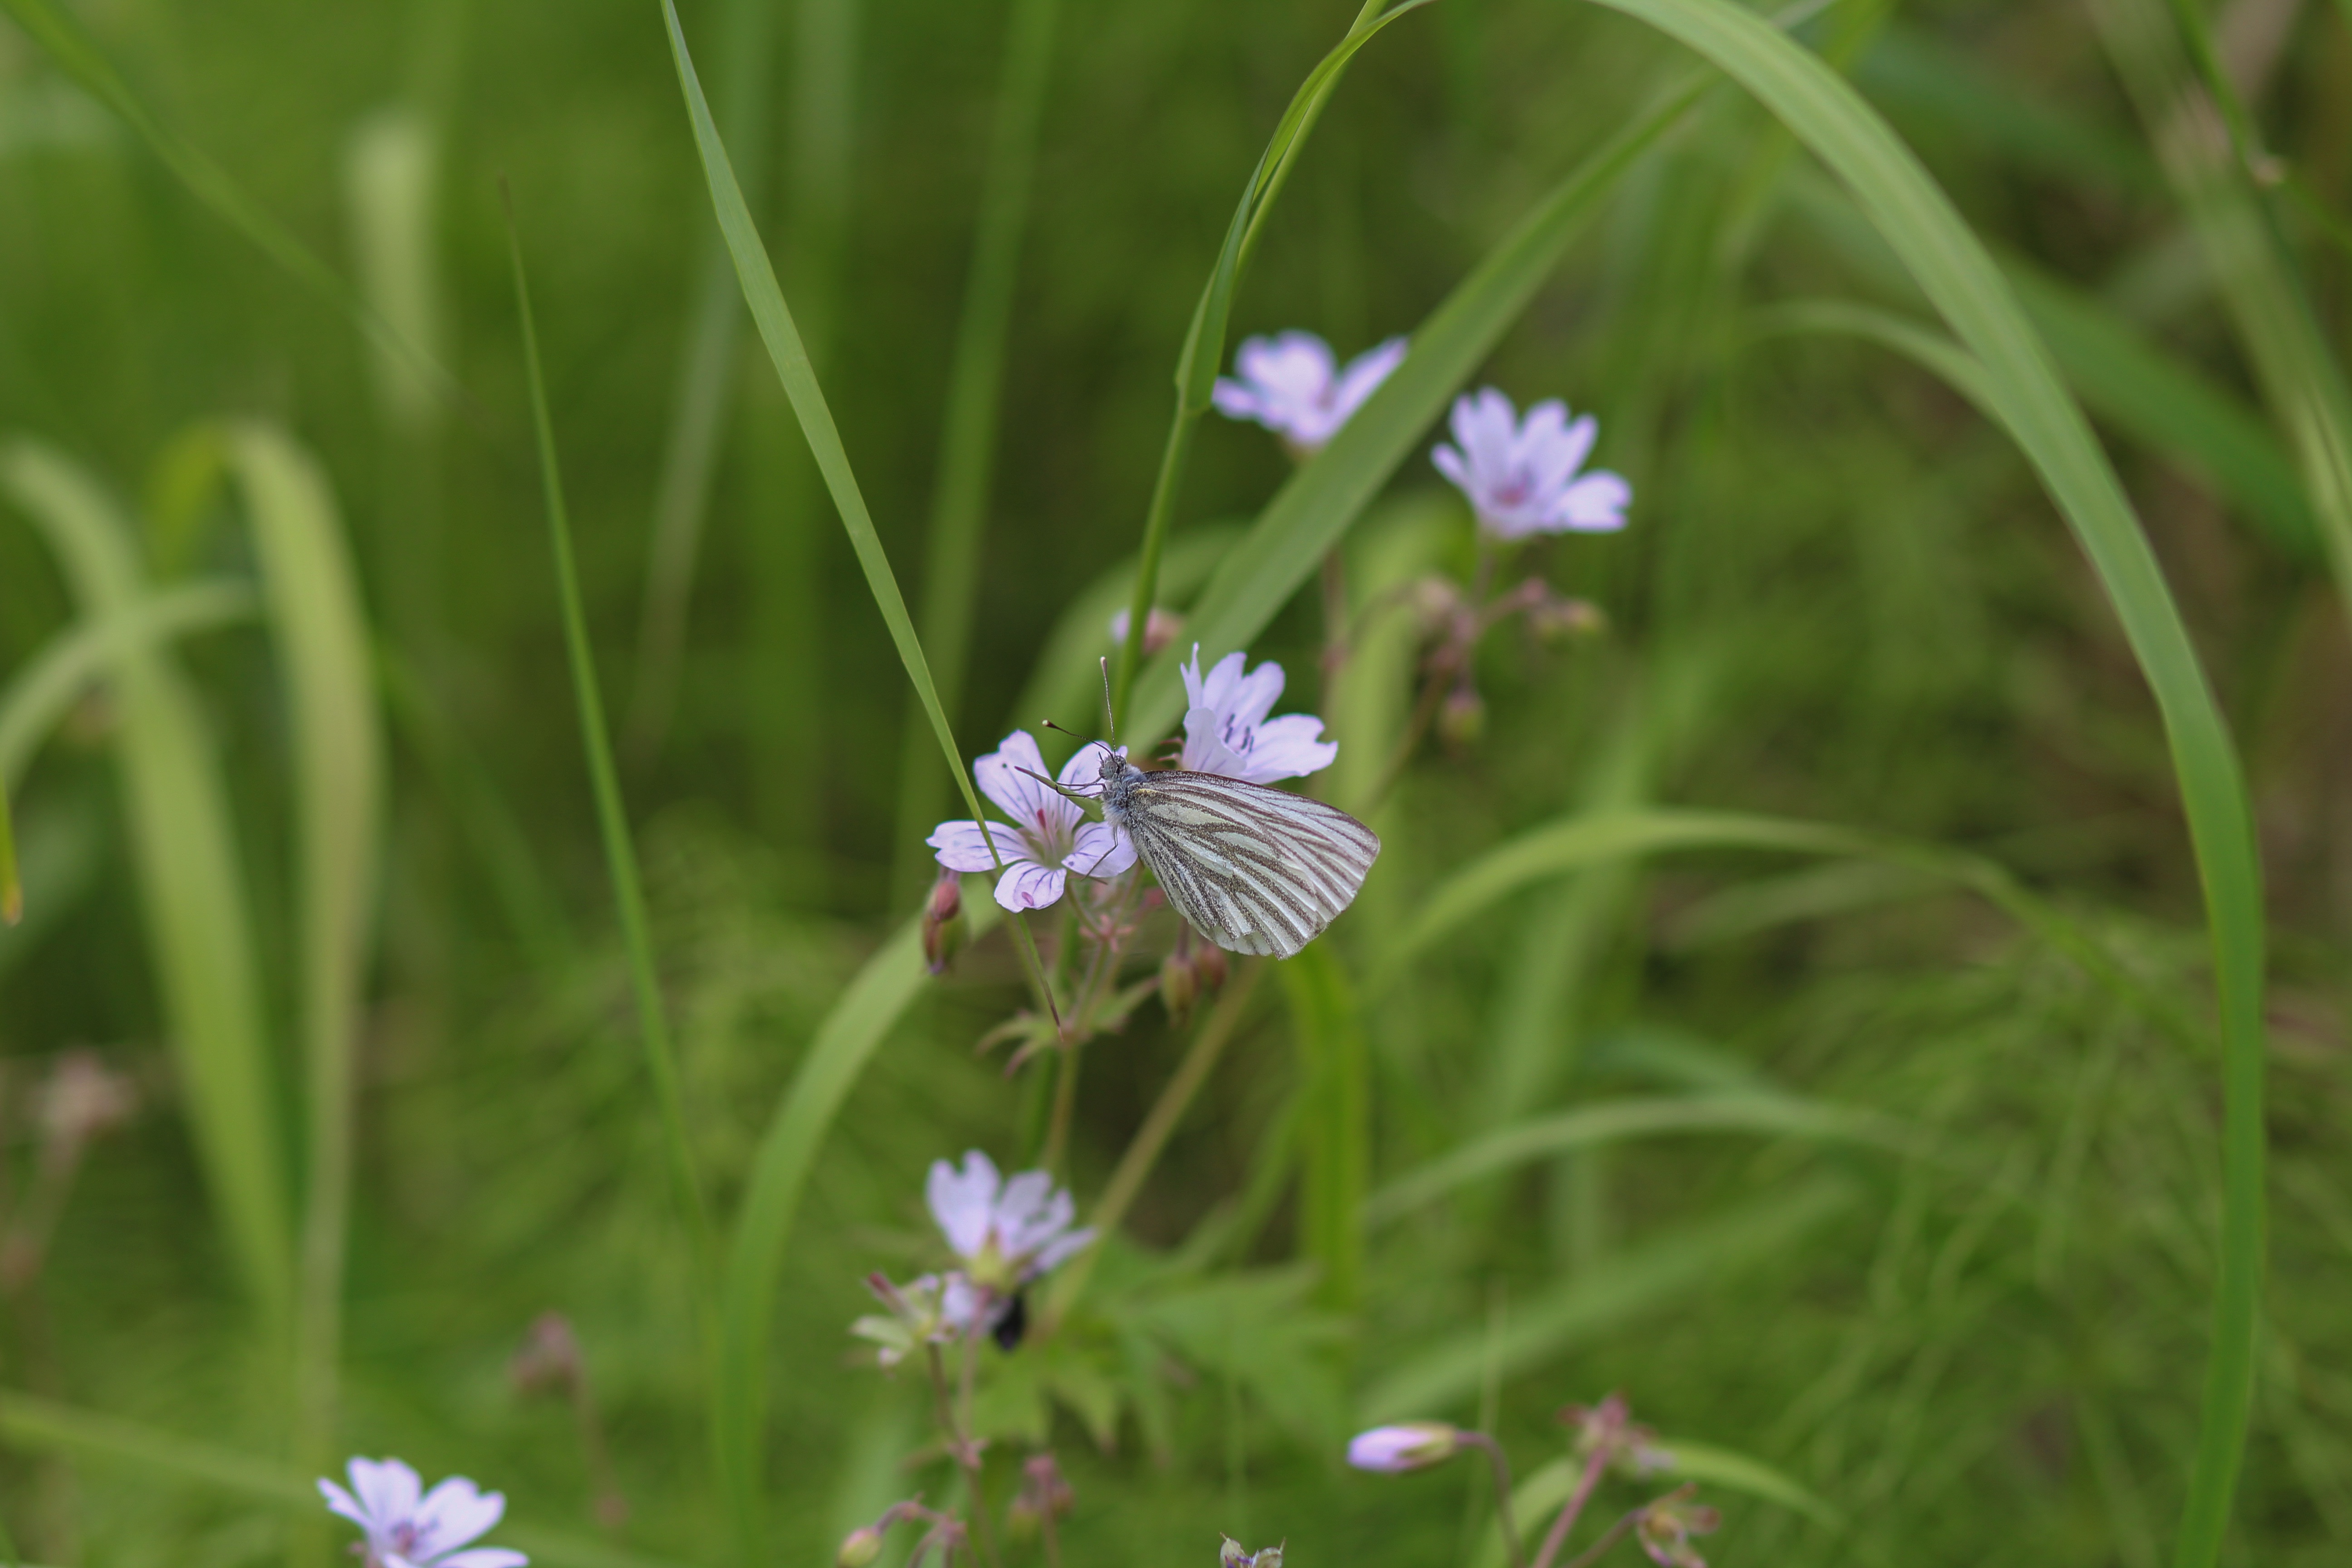
nature, grass, plant, field, meadow, prairie, flower, bloom, green, herb, produce, vegetable, botany, moth, flora, wildflower, macro photography, handsomely, flowering plant, grass family, land plant